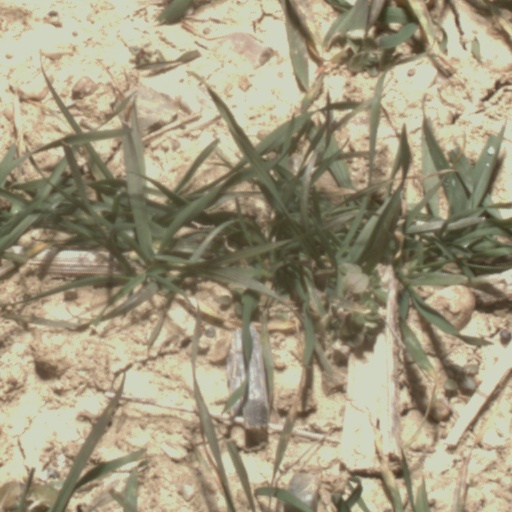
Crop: wheat